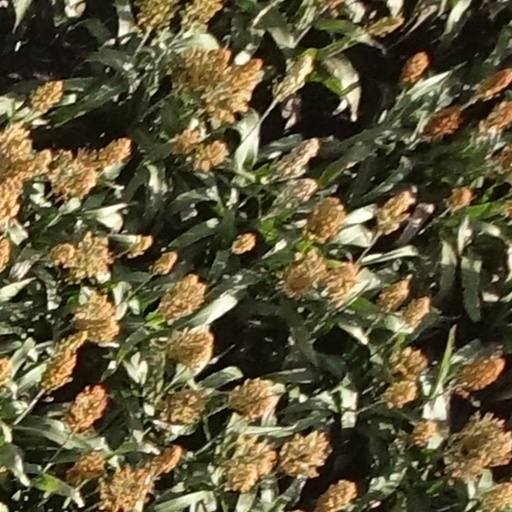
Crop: sorghum